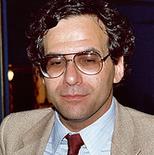
Age: 27